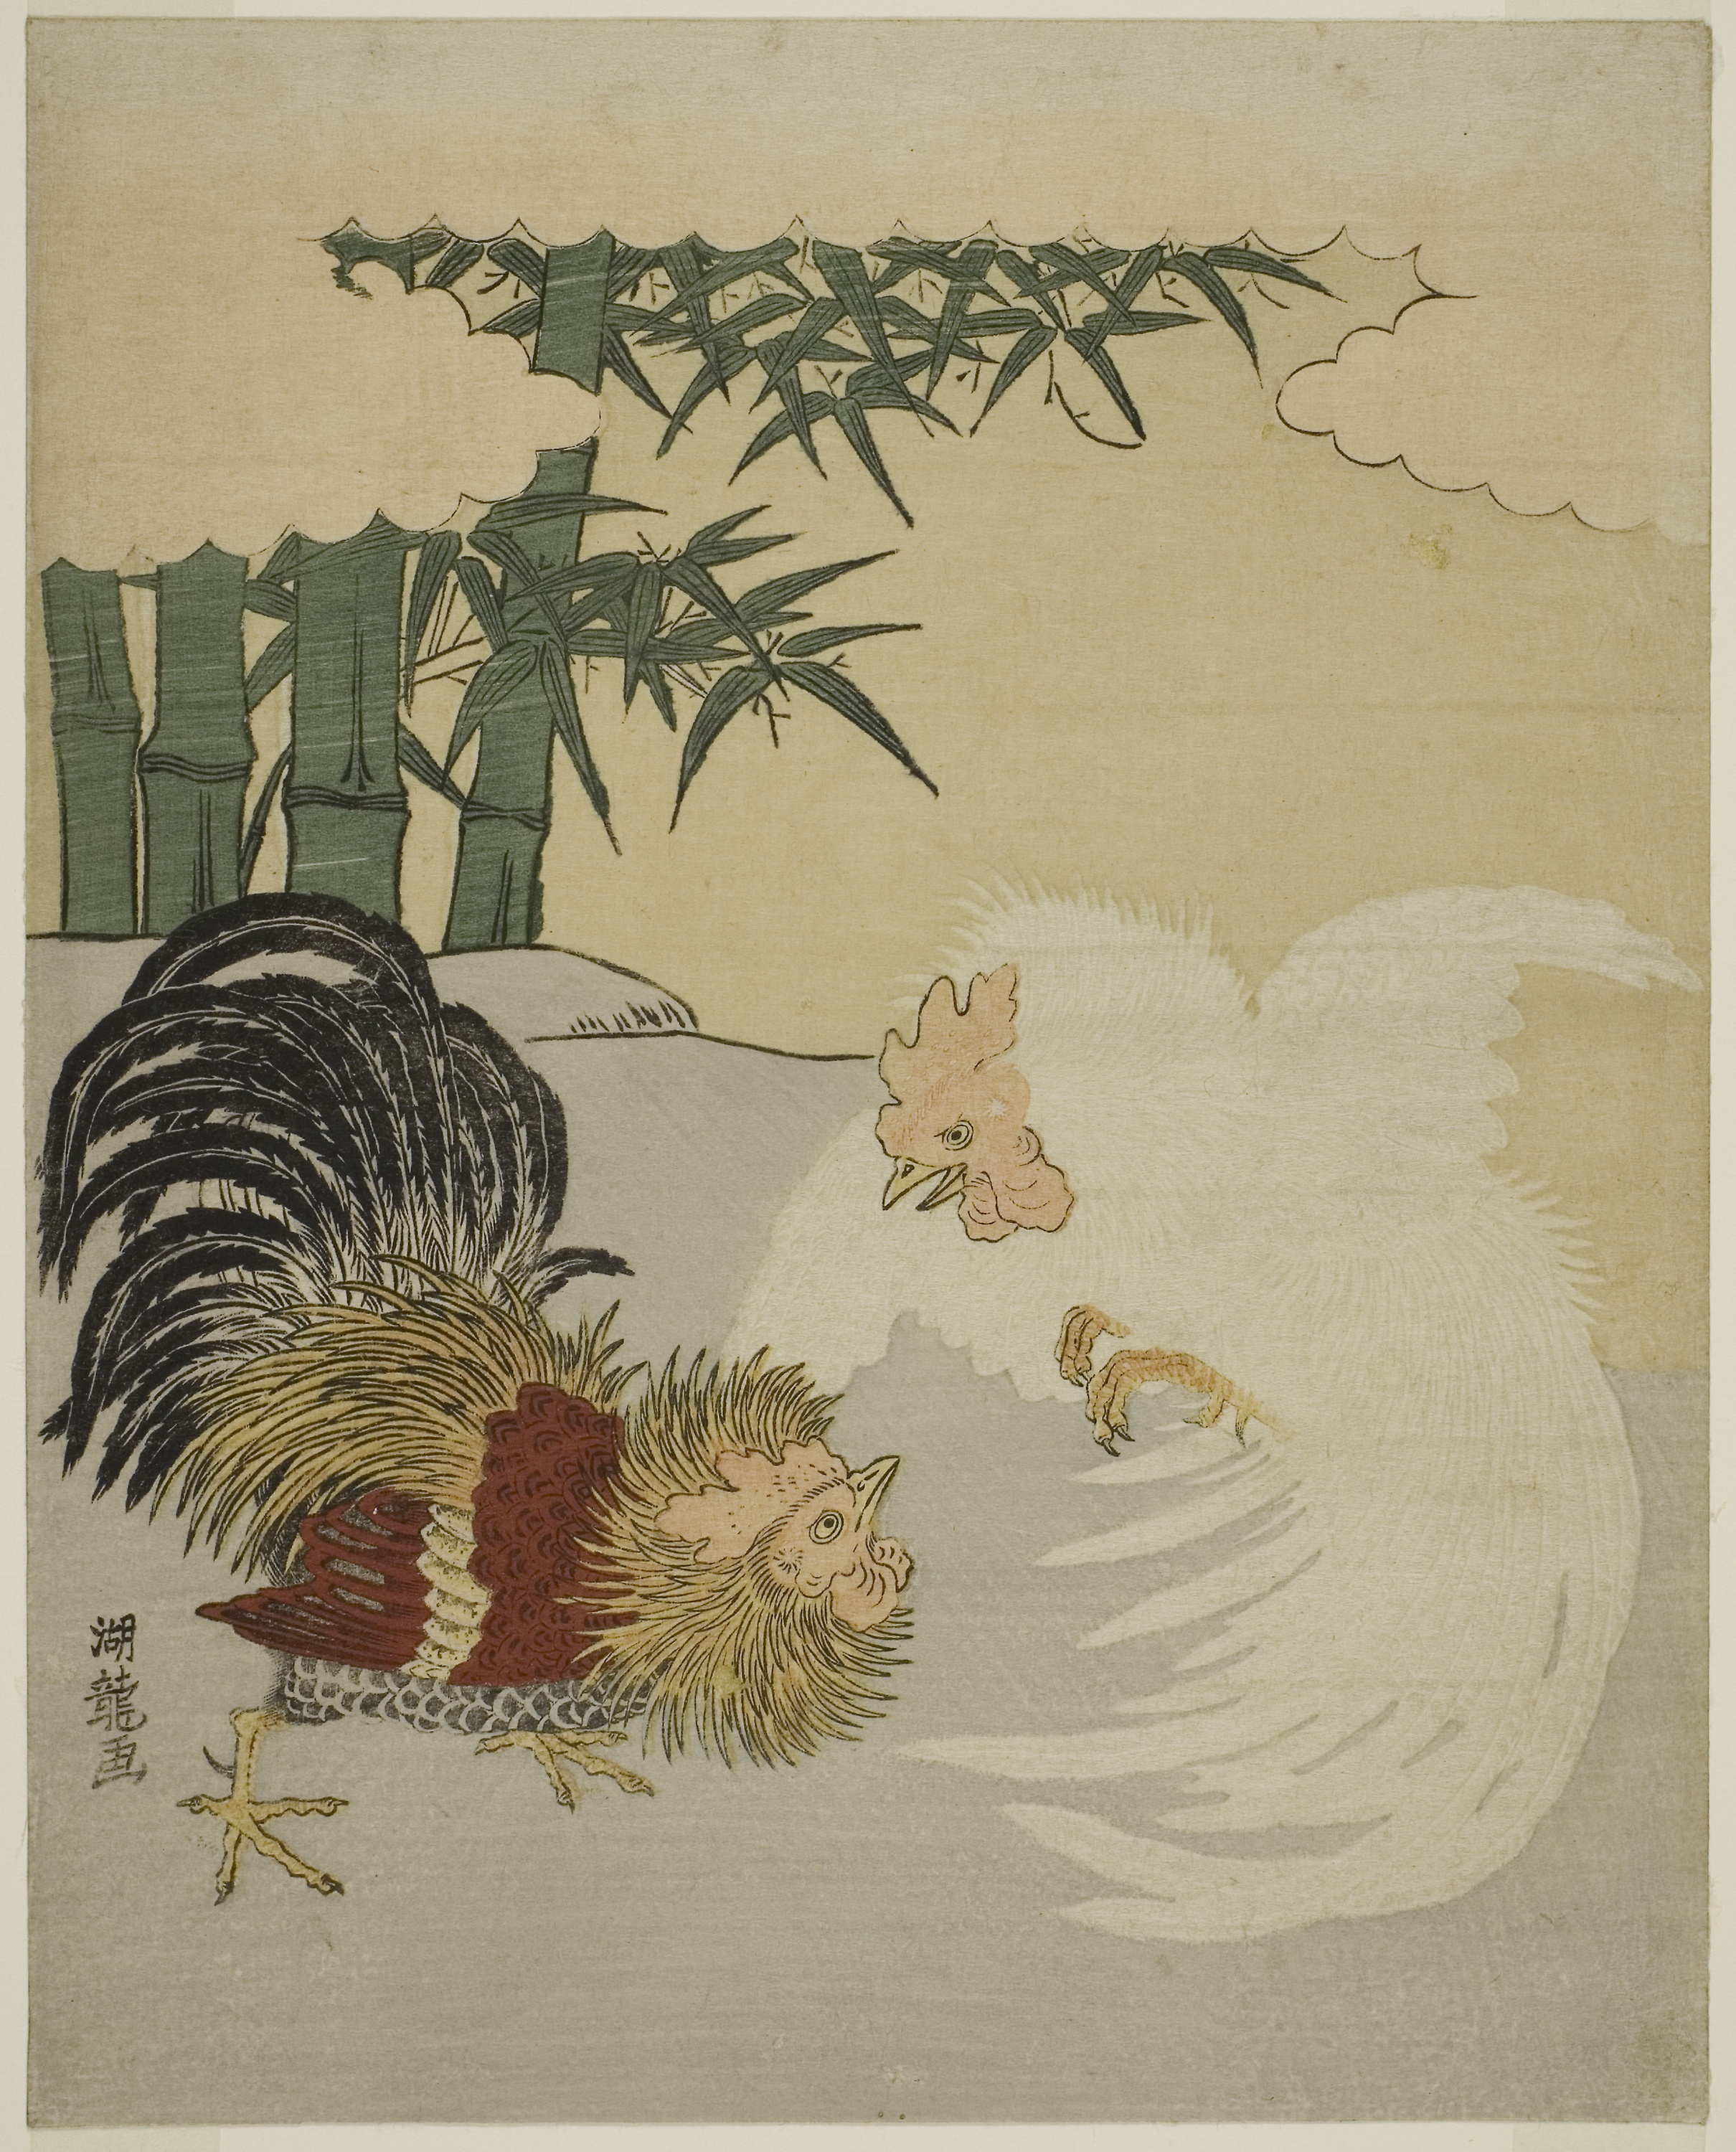
botany, porcupine, illustration, art, printmaking, painting